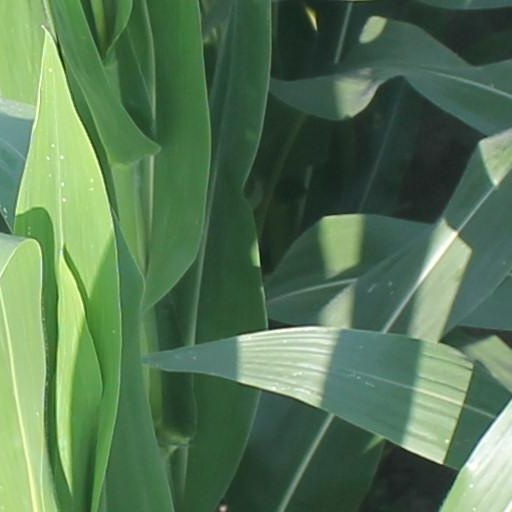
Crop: maize; corn